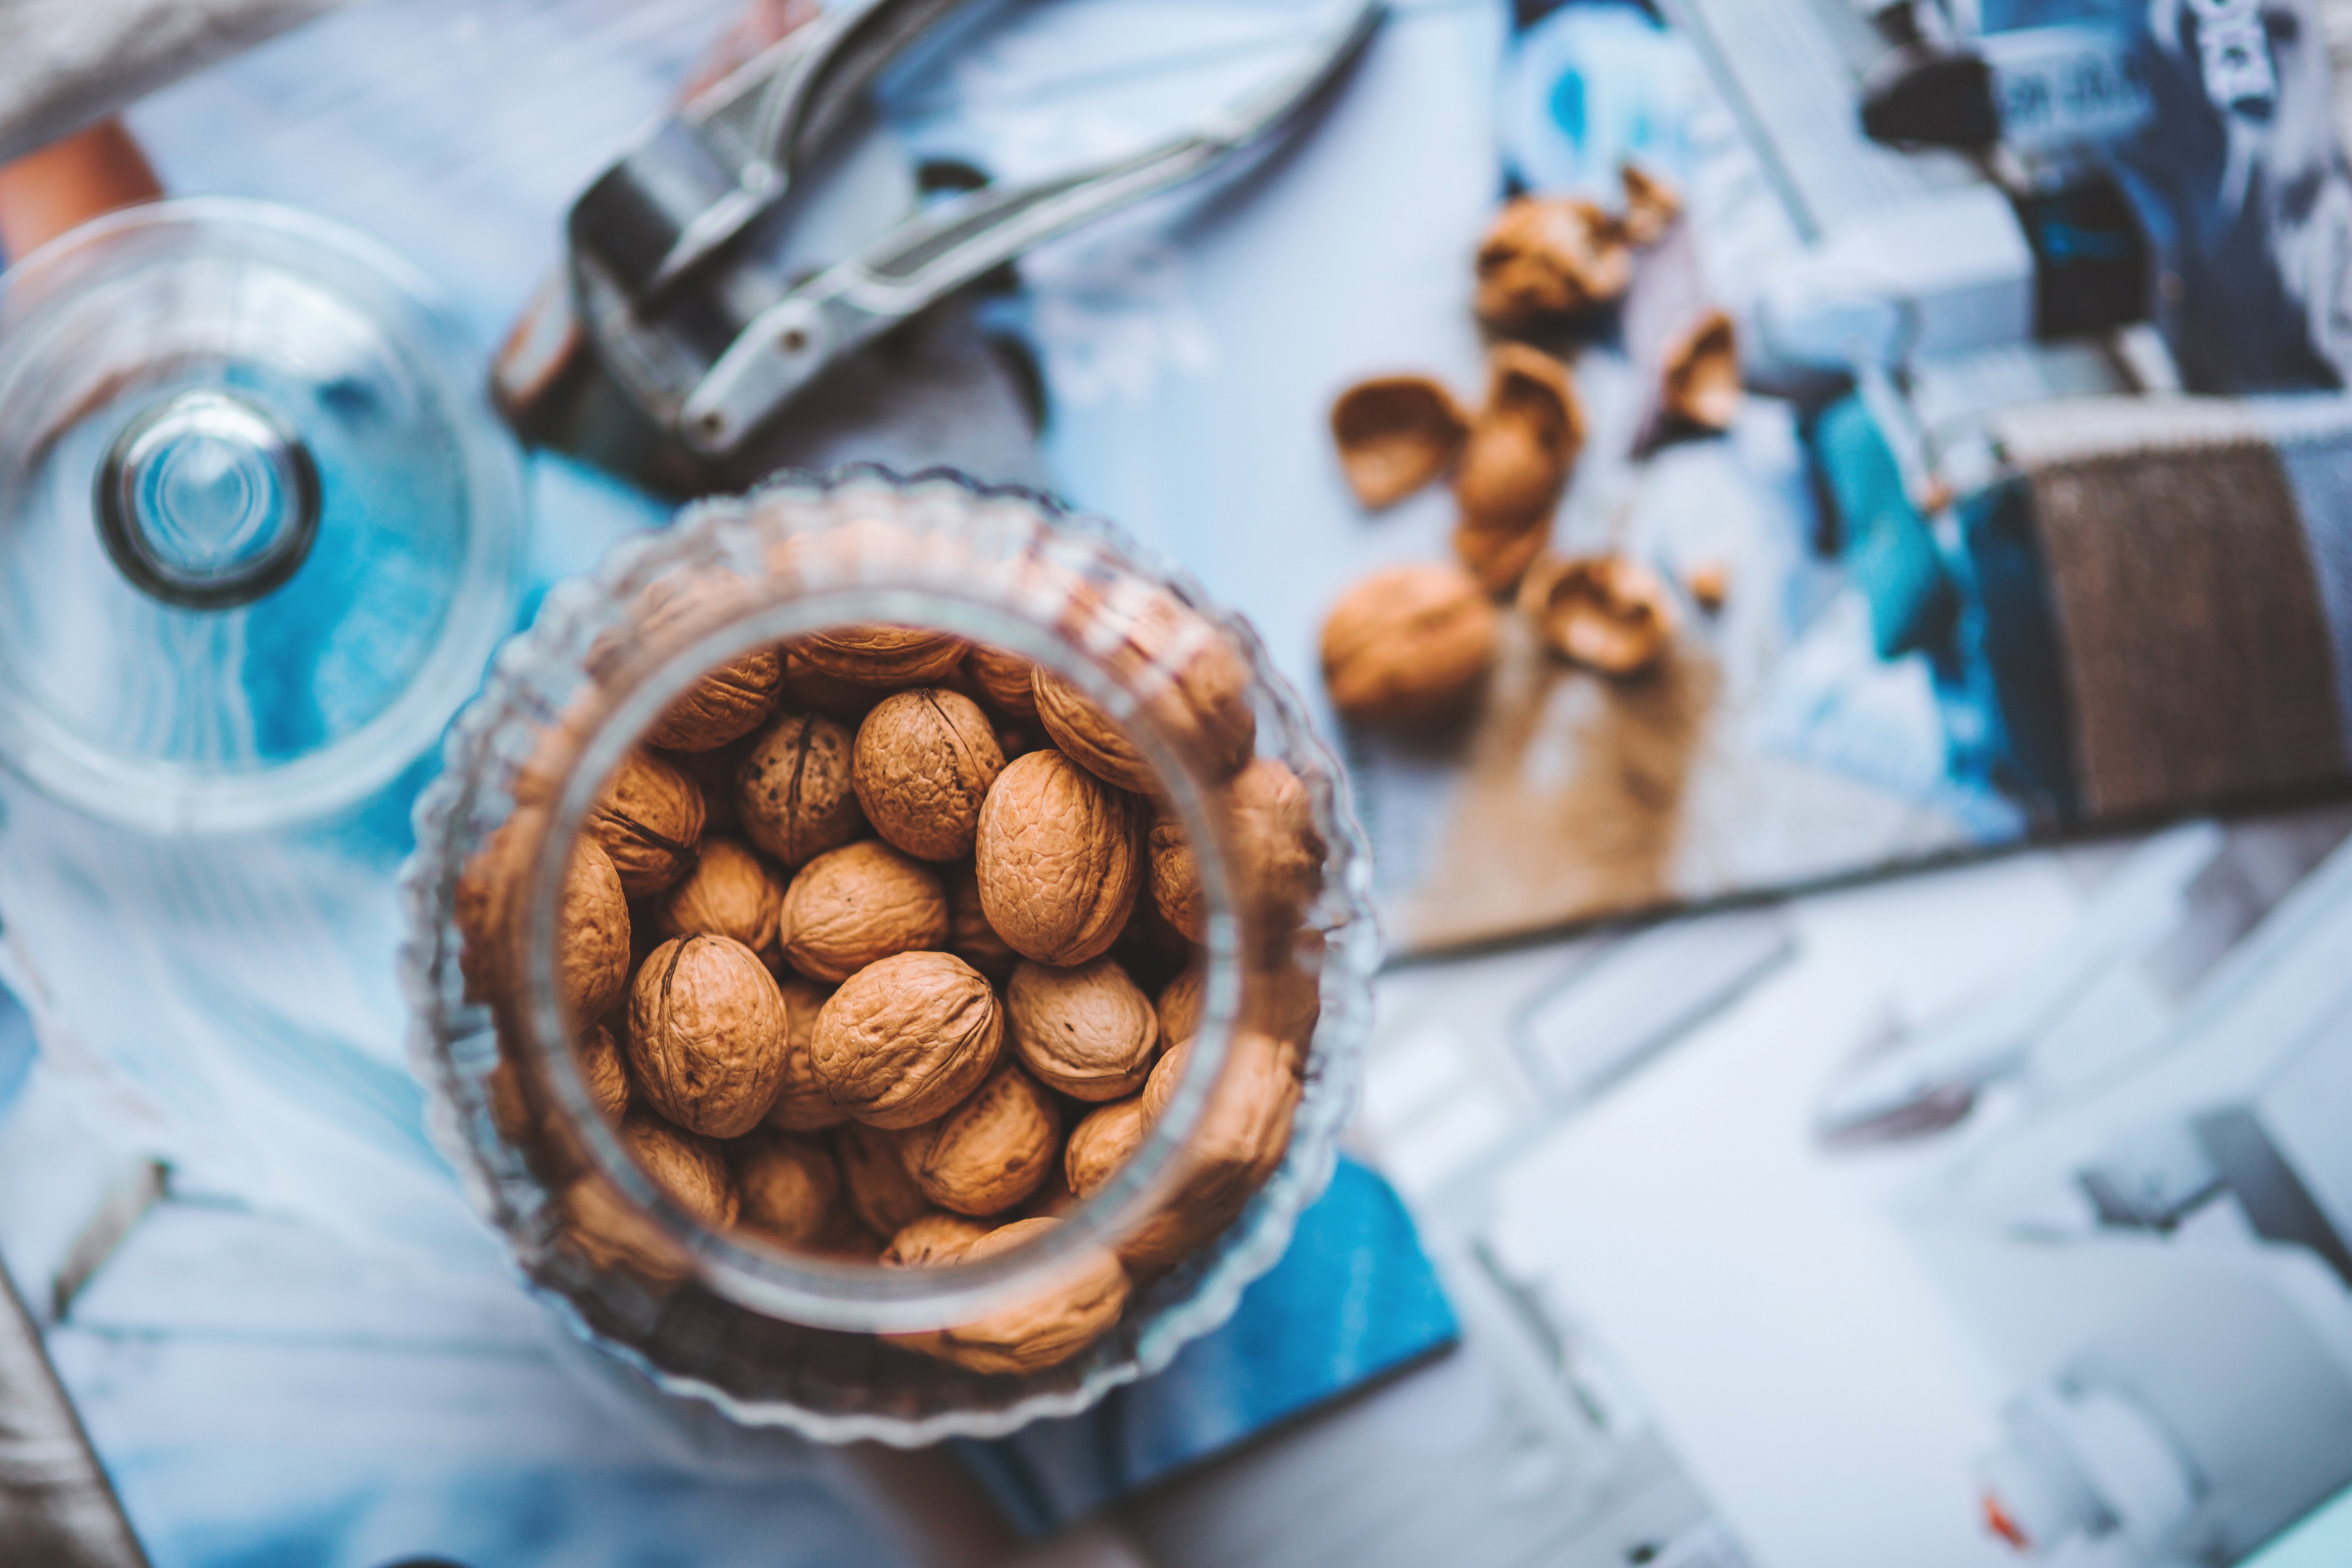
food, sweetness, cuisine, dish, table, nut, snack, finger food, ingredient